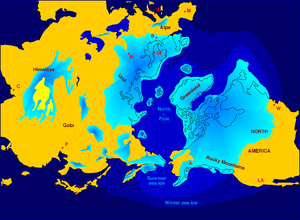
Weichsel-istiden
Weichsel-istidens iskappe over Jordens nordlige halvkugle.
Weichsel-istiden, Wisconsin, Devensian eller Würm-istiden er den seneste istidsperiode og den endte ca. 9.600 f.Kr. Wisconsin/Weichsel/Devensian/Würm-istiden begyndte omkring 115.000 f.Kr. og nåede sit højdepunkt omkring 18.000 f.Kr. I Europa nåede den skandinaviske iskappe ned i det nordlige Tyskland.